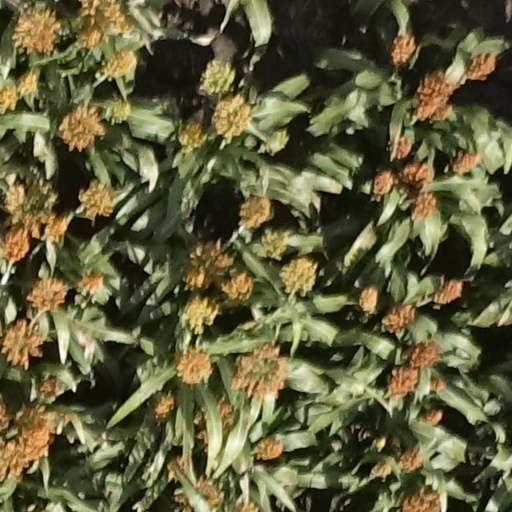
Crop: sorghum